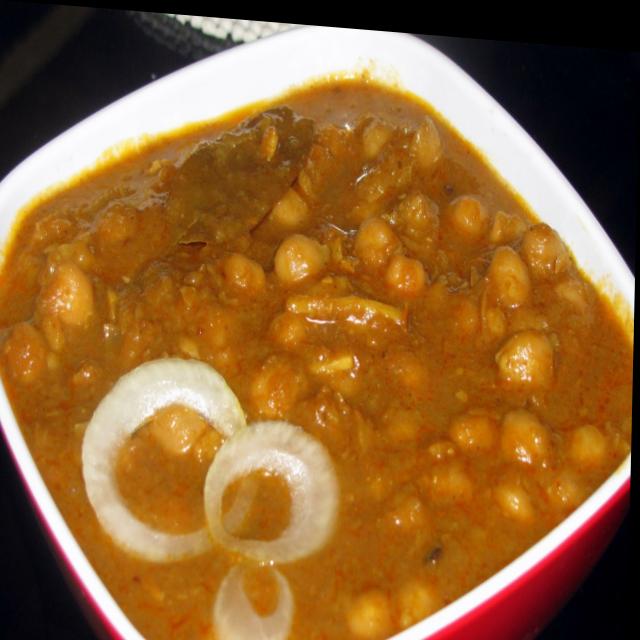
Dish: chole